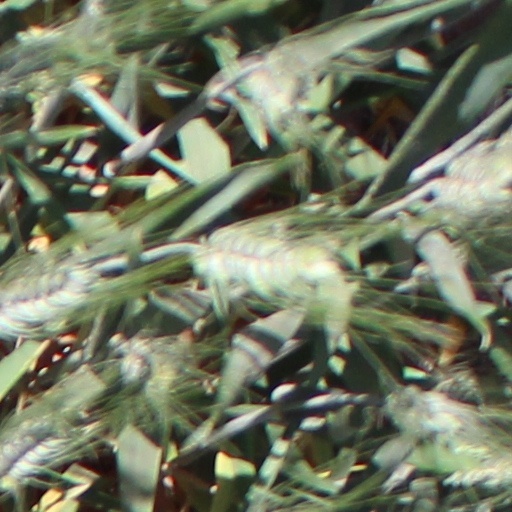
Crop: wheat